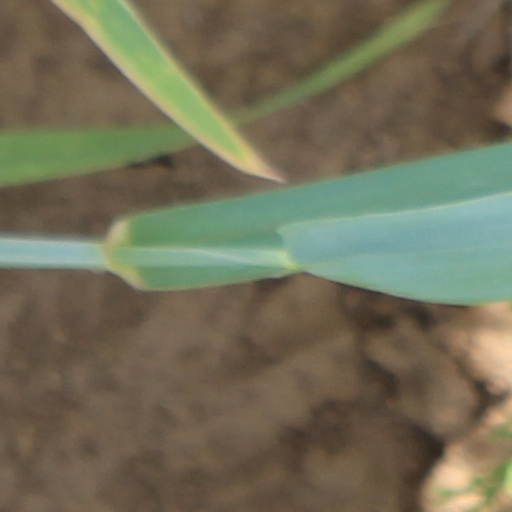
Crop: wheat